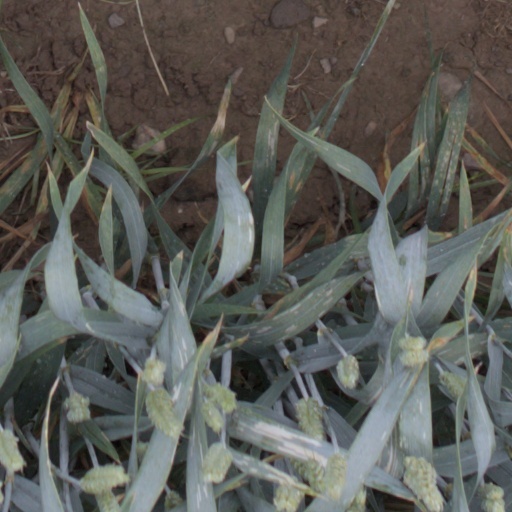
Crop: wheat